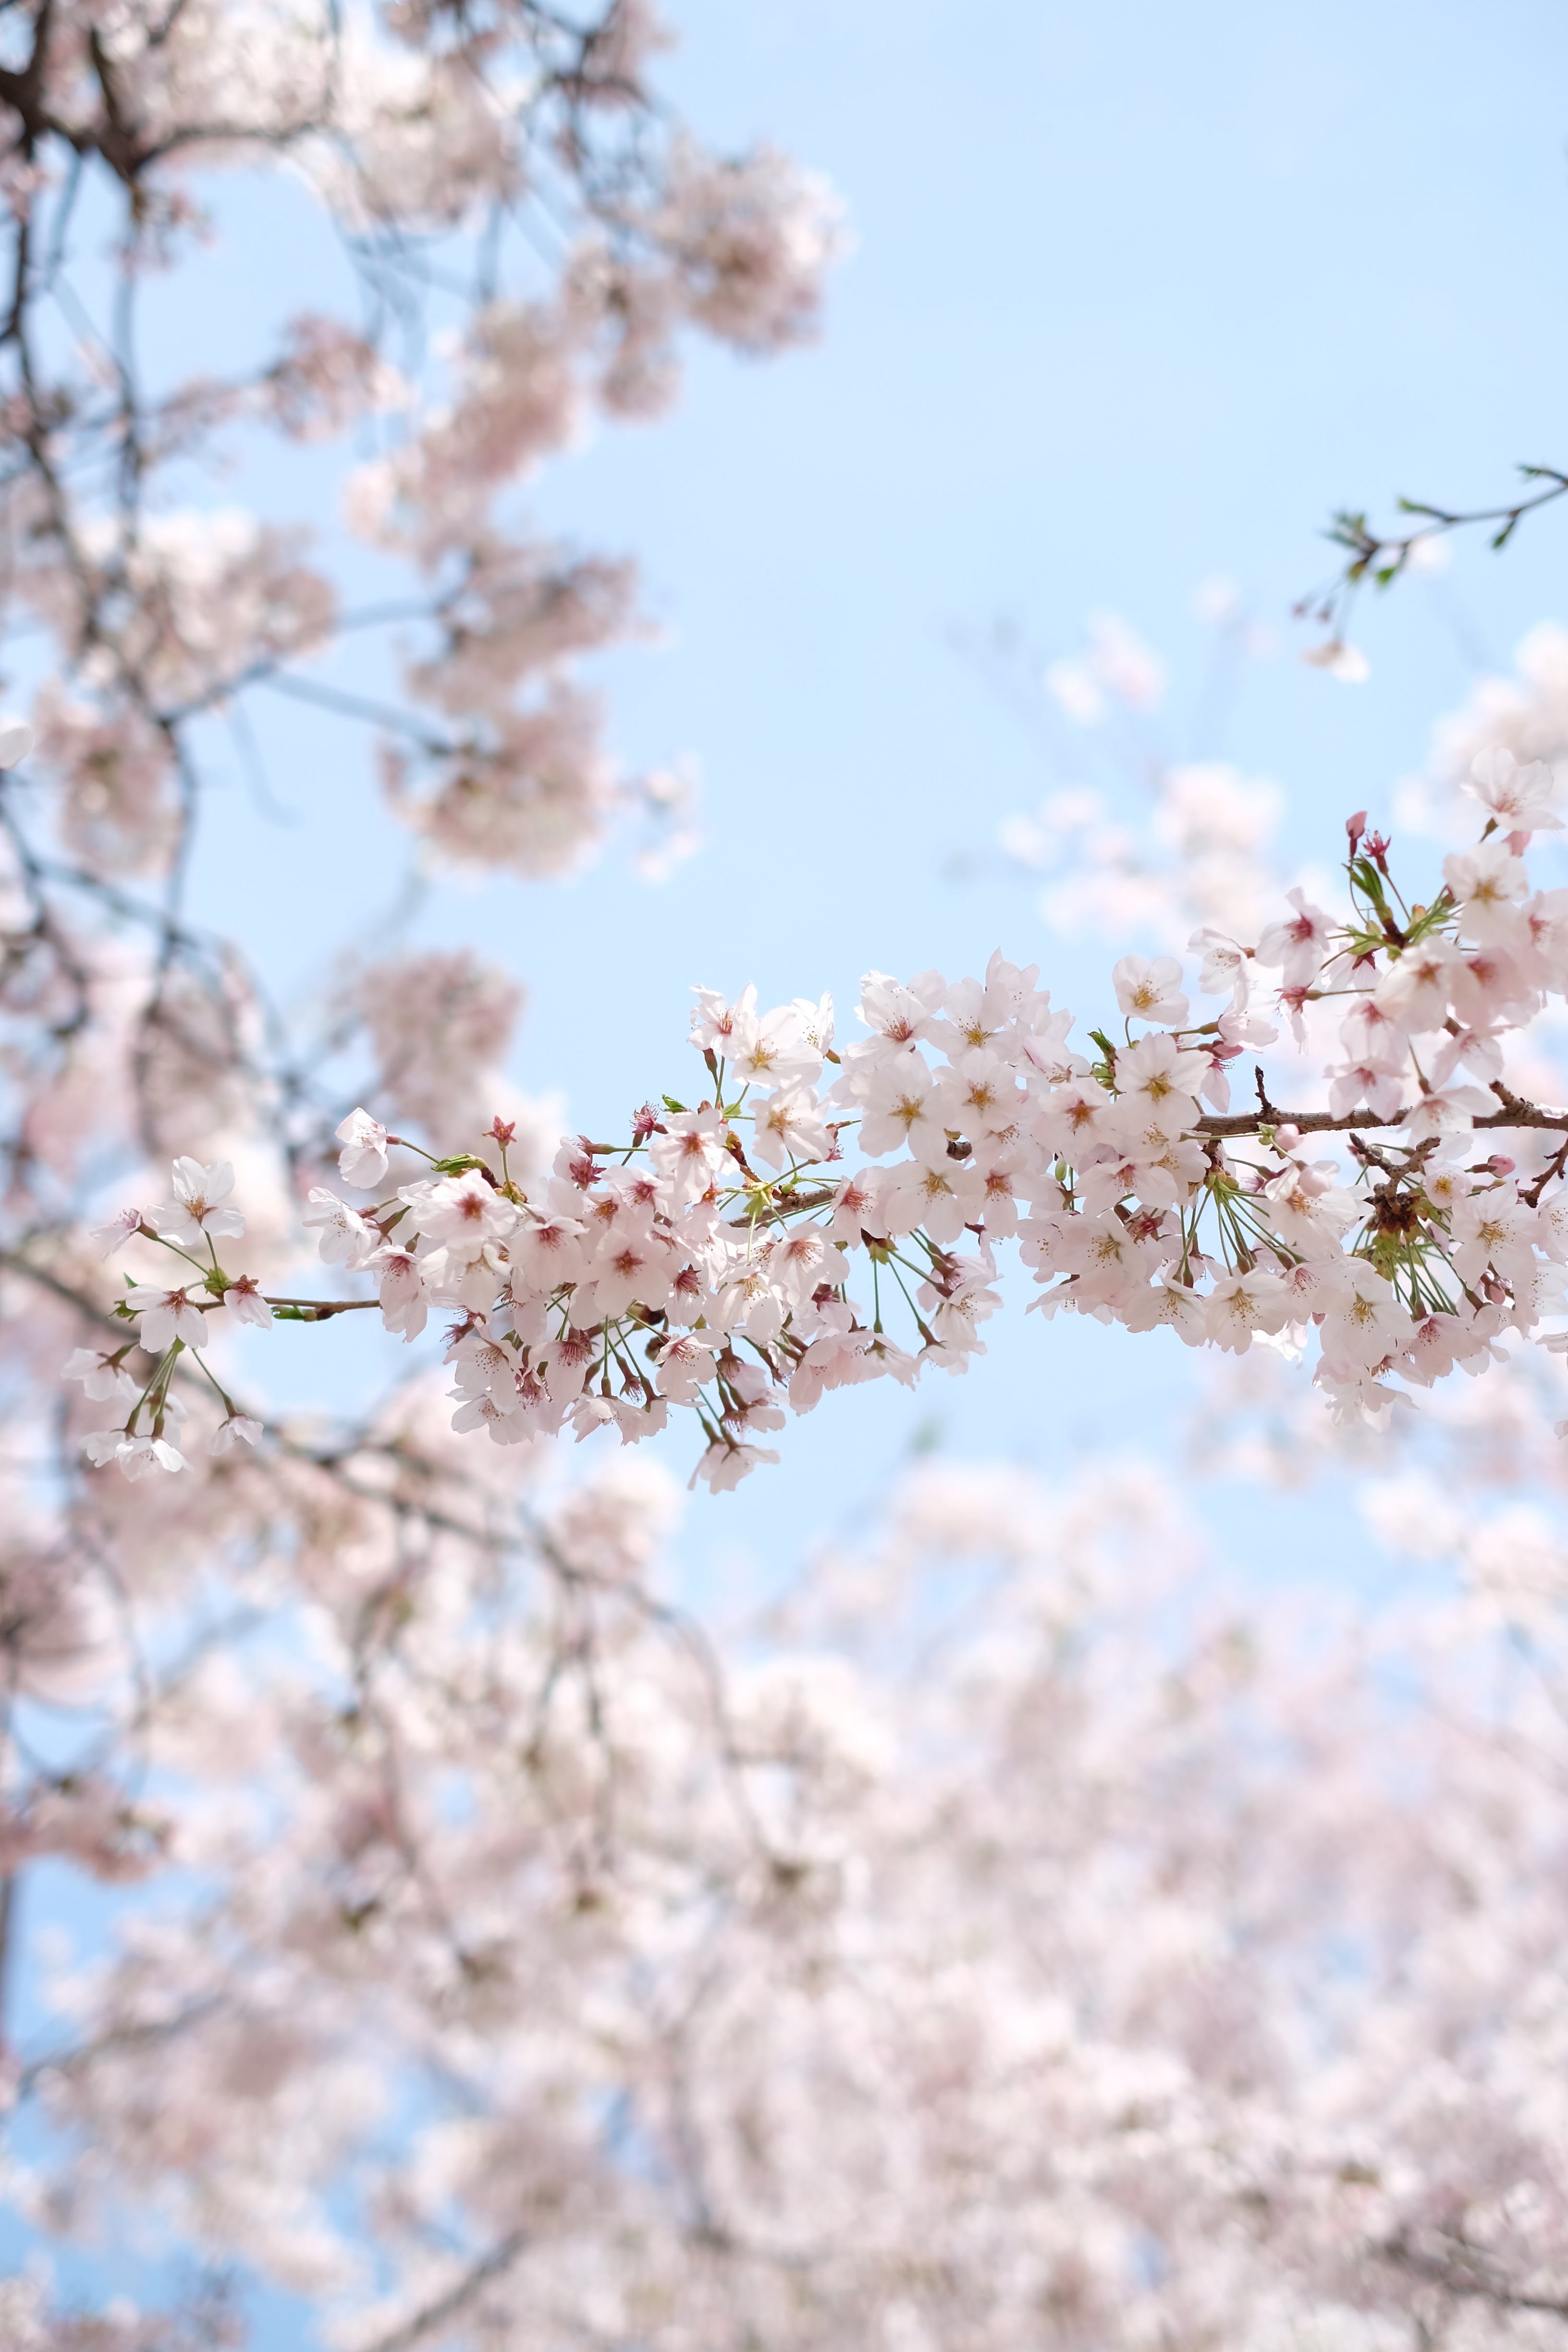
branch, blossom, plant, flower, petal, spring, produce, flora, season, cherry blossom